Question: Please indicate a possible affordance area of the bed that can be used for lying down
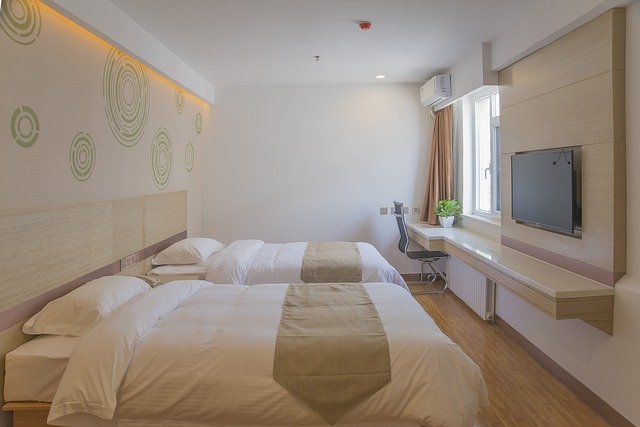
Answer: [85.5, 283.5, 451.5, 341.5]